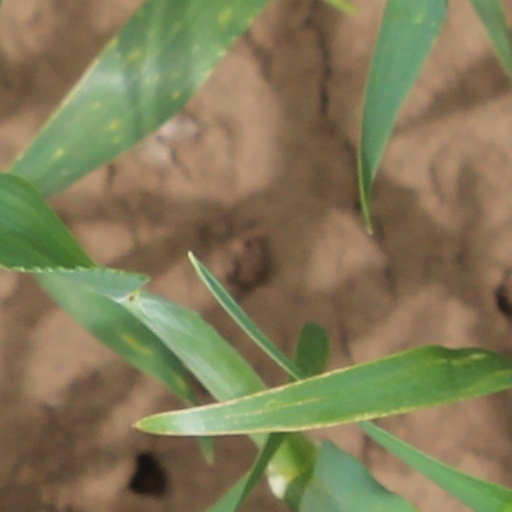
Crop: wheat